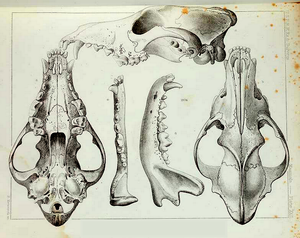
Le loup de l'Est est un mammifère carnivore de la famille des Canidae que l'on trouve en Amérique du Nord. Les études génétiques réalisées au XXIᵉ siècle confirment qu'il s'agit bien d'une espèce du Nouveau Monde à part entière et non pas d'une sous-espèce du Loup gris comme on l'a accepté un temps. En français, de nombreux noms ont été proposés pour le désigner mais c'est l'appellation Loup de l'Est qui est la plus courante.